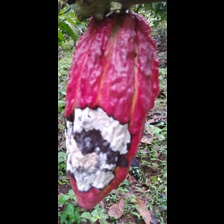
Label: moniliophthora